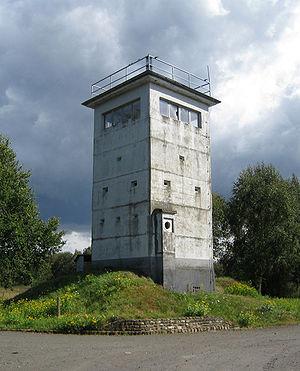
La frontière interallemande est la frontière qui séparait la République fédérale d'Allemagne et la République démocratique allemande de 1949 à 1990. En excluant le mur de Berlin, similaire mais physiquement indépendant, la frontière s'étirait sur 1 393 km de la mer Baltique à la Tchécoslovaquie.